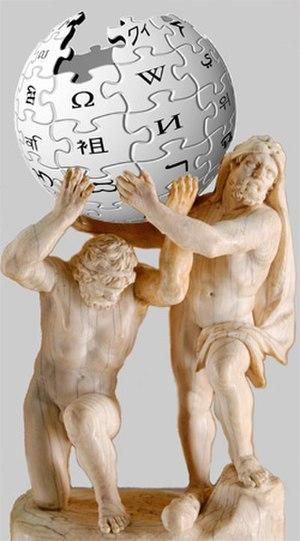
Atlas et Hercule portant une sphère. Ivoire, XVIIe siècle.